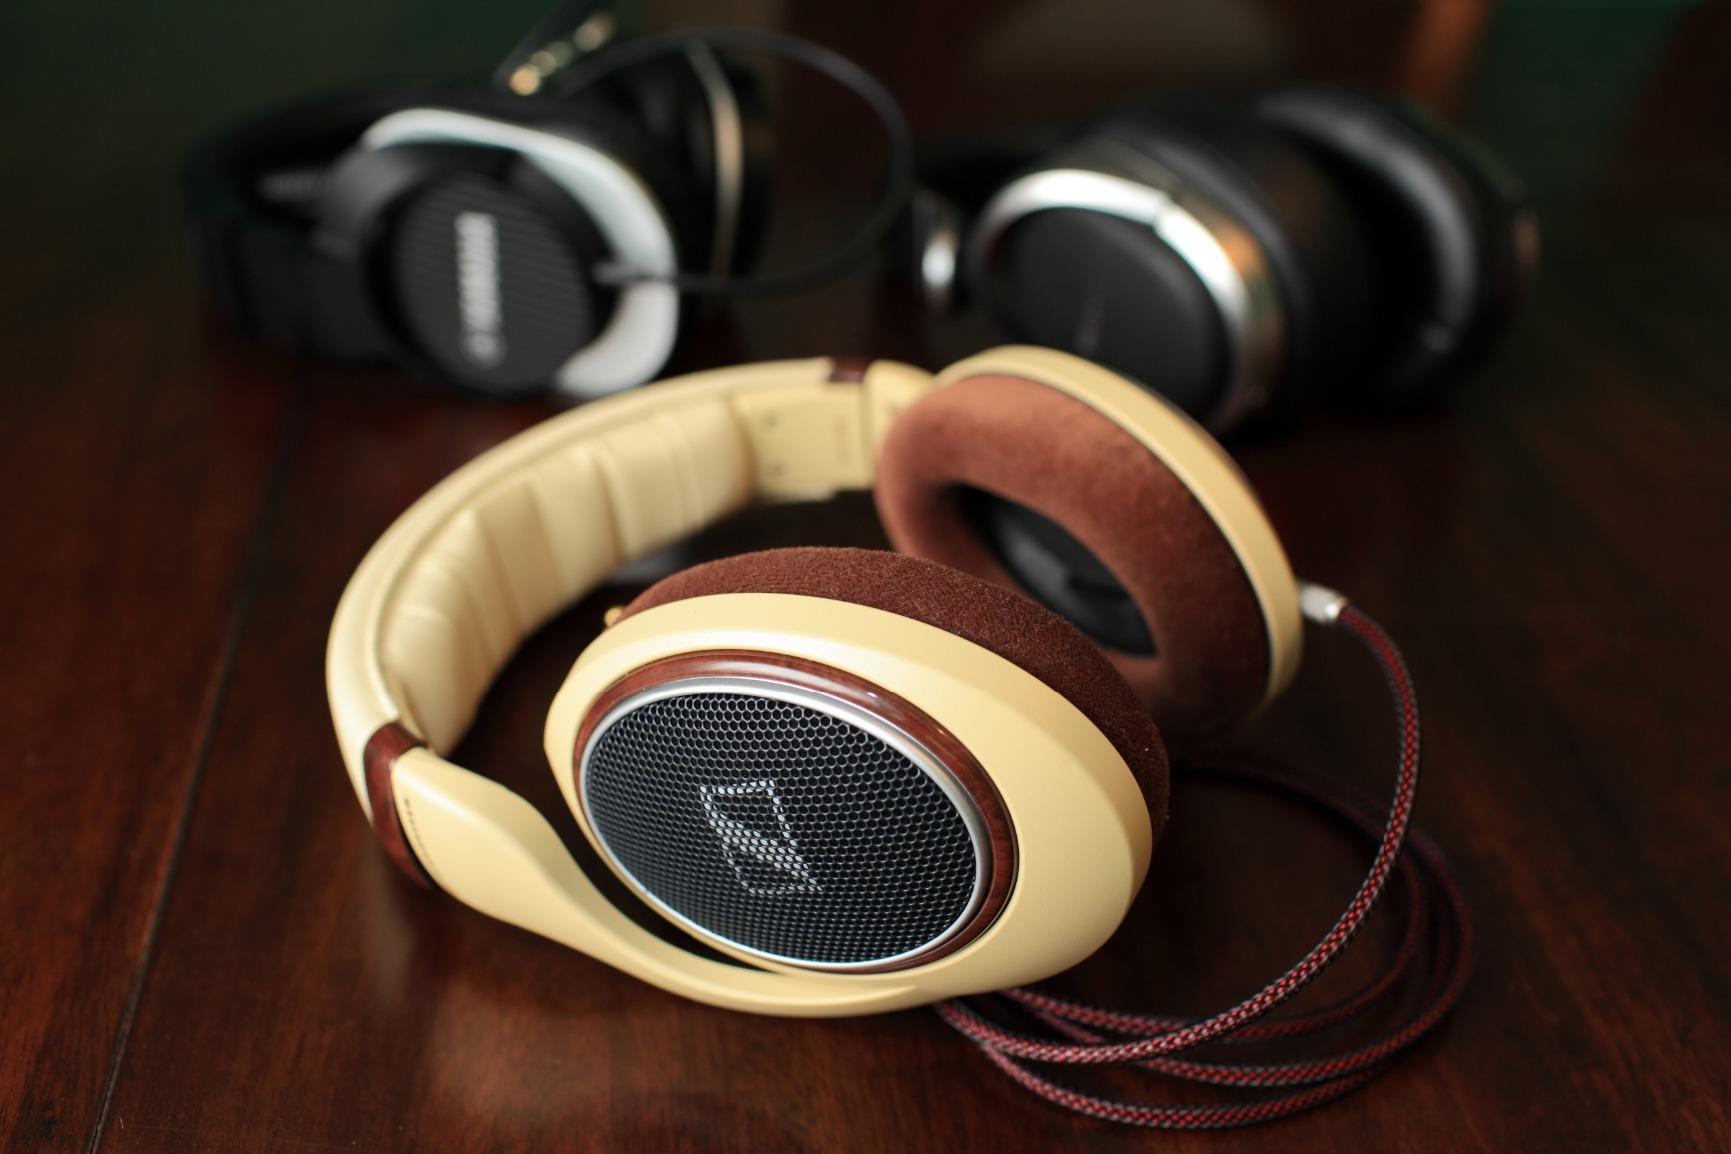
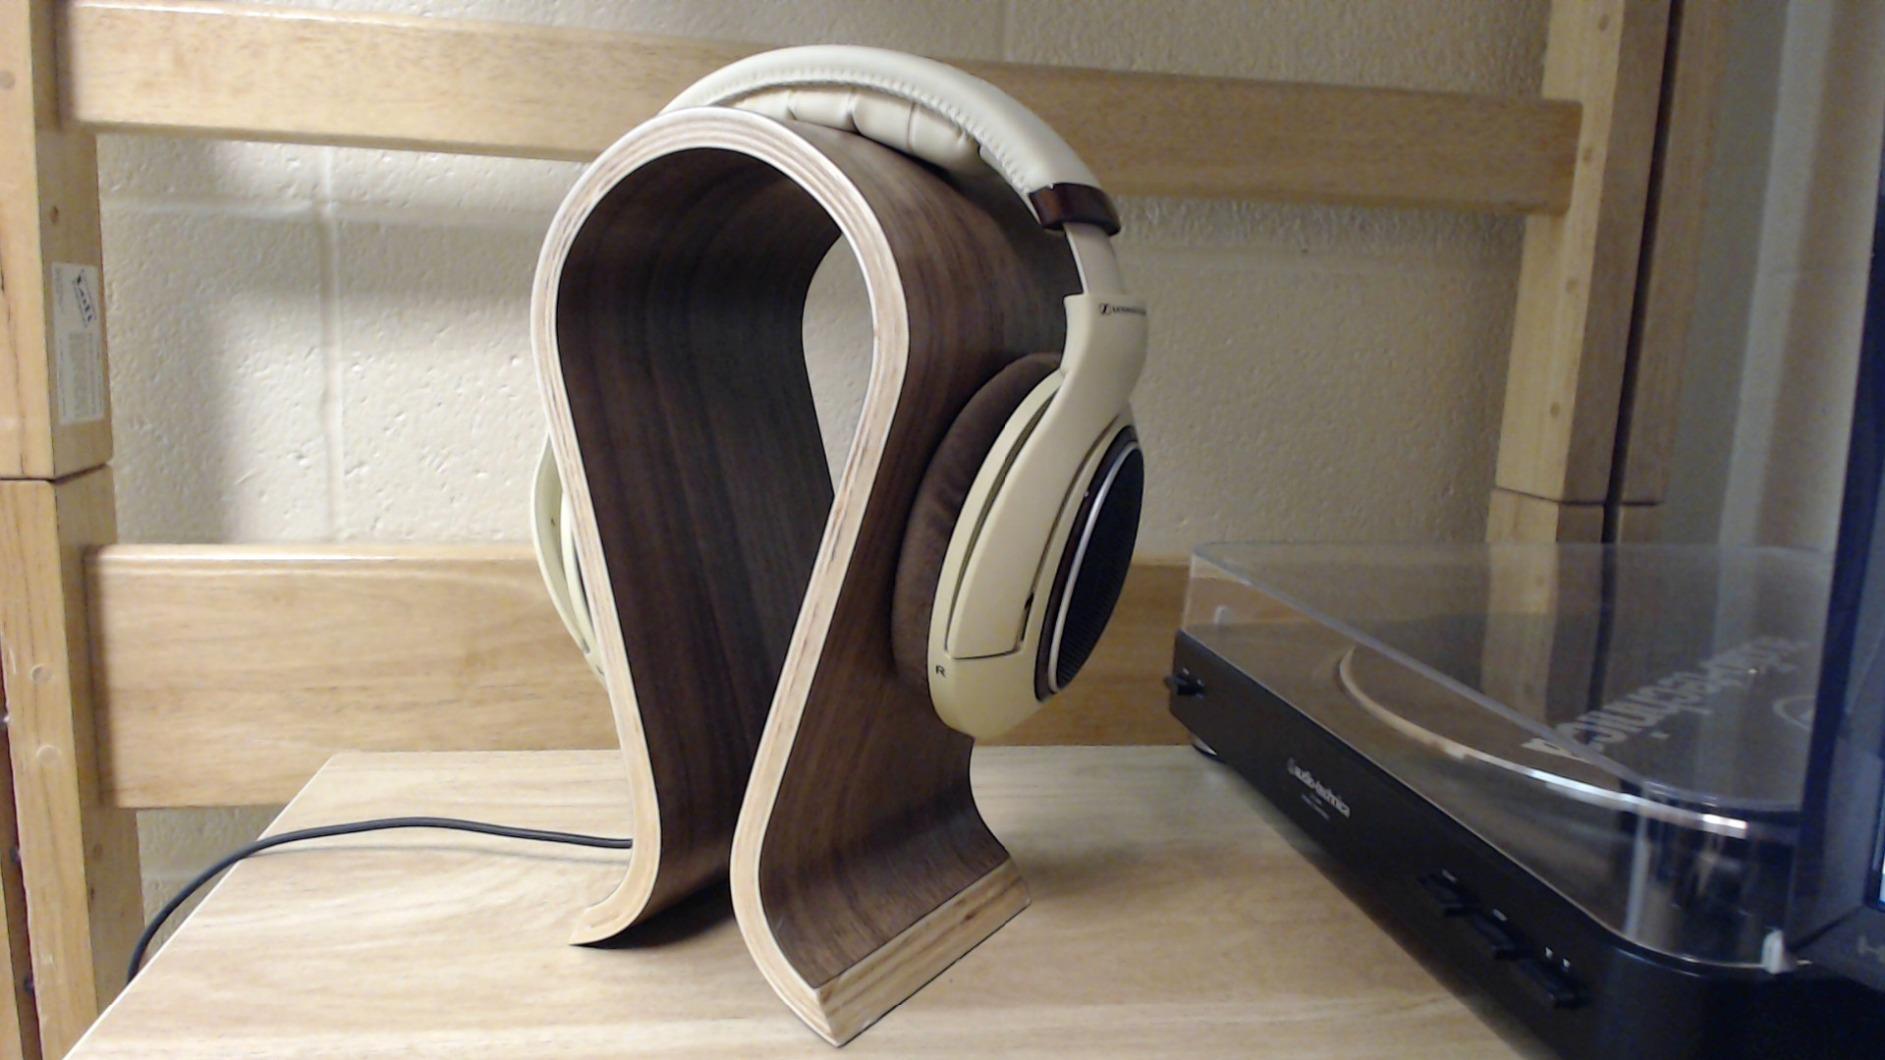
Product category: headphones
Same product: yes